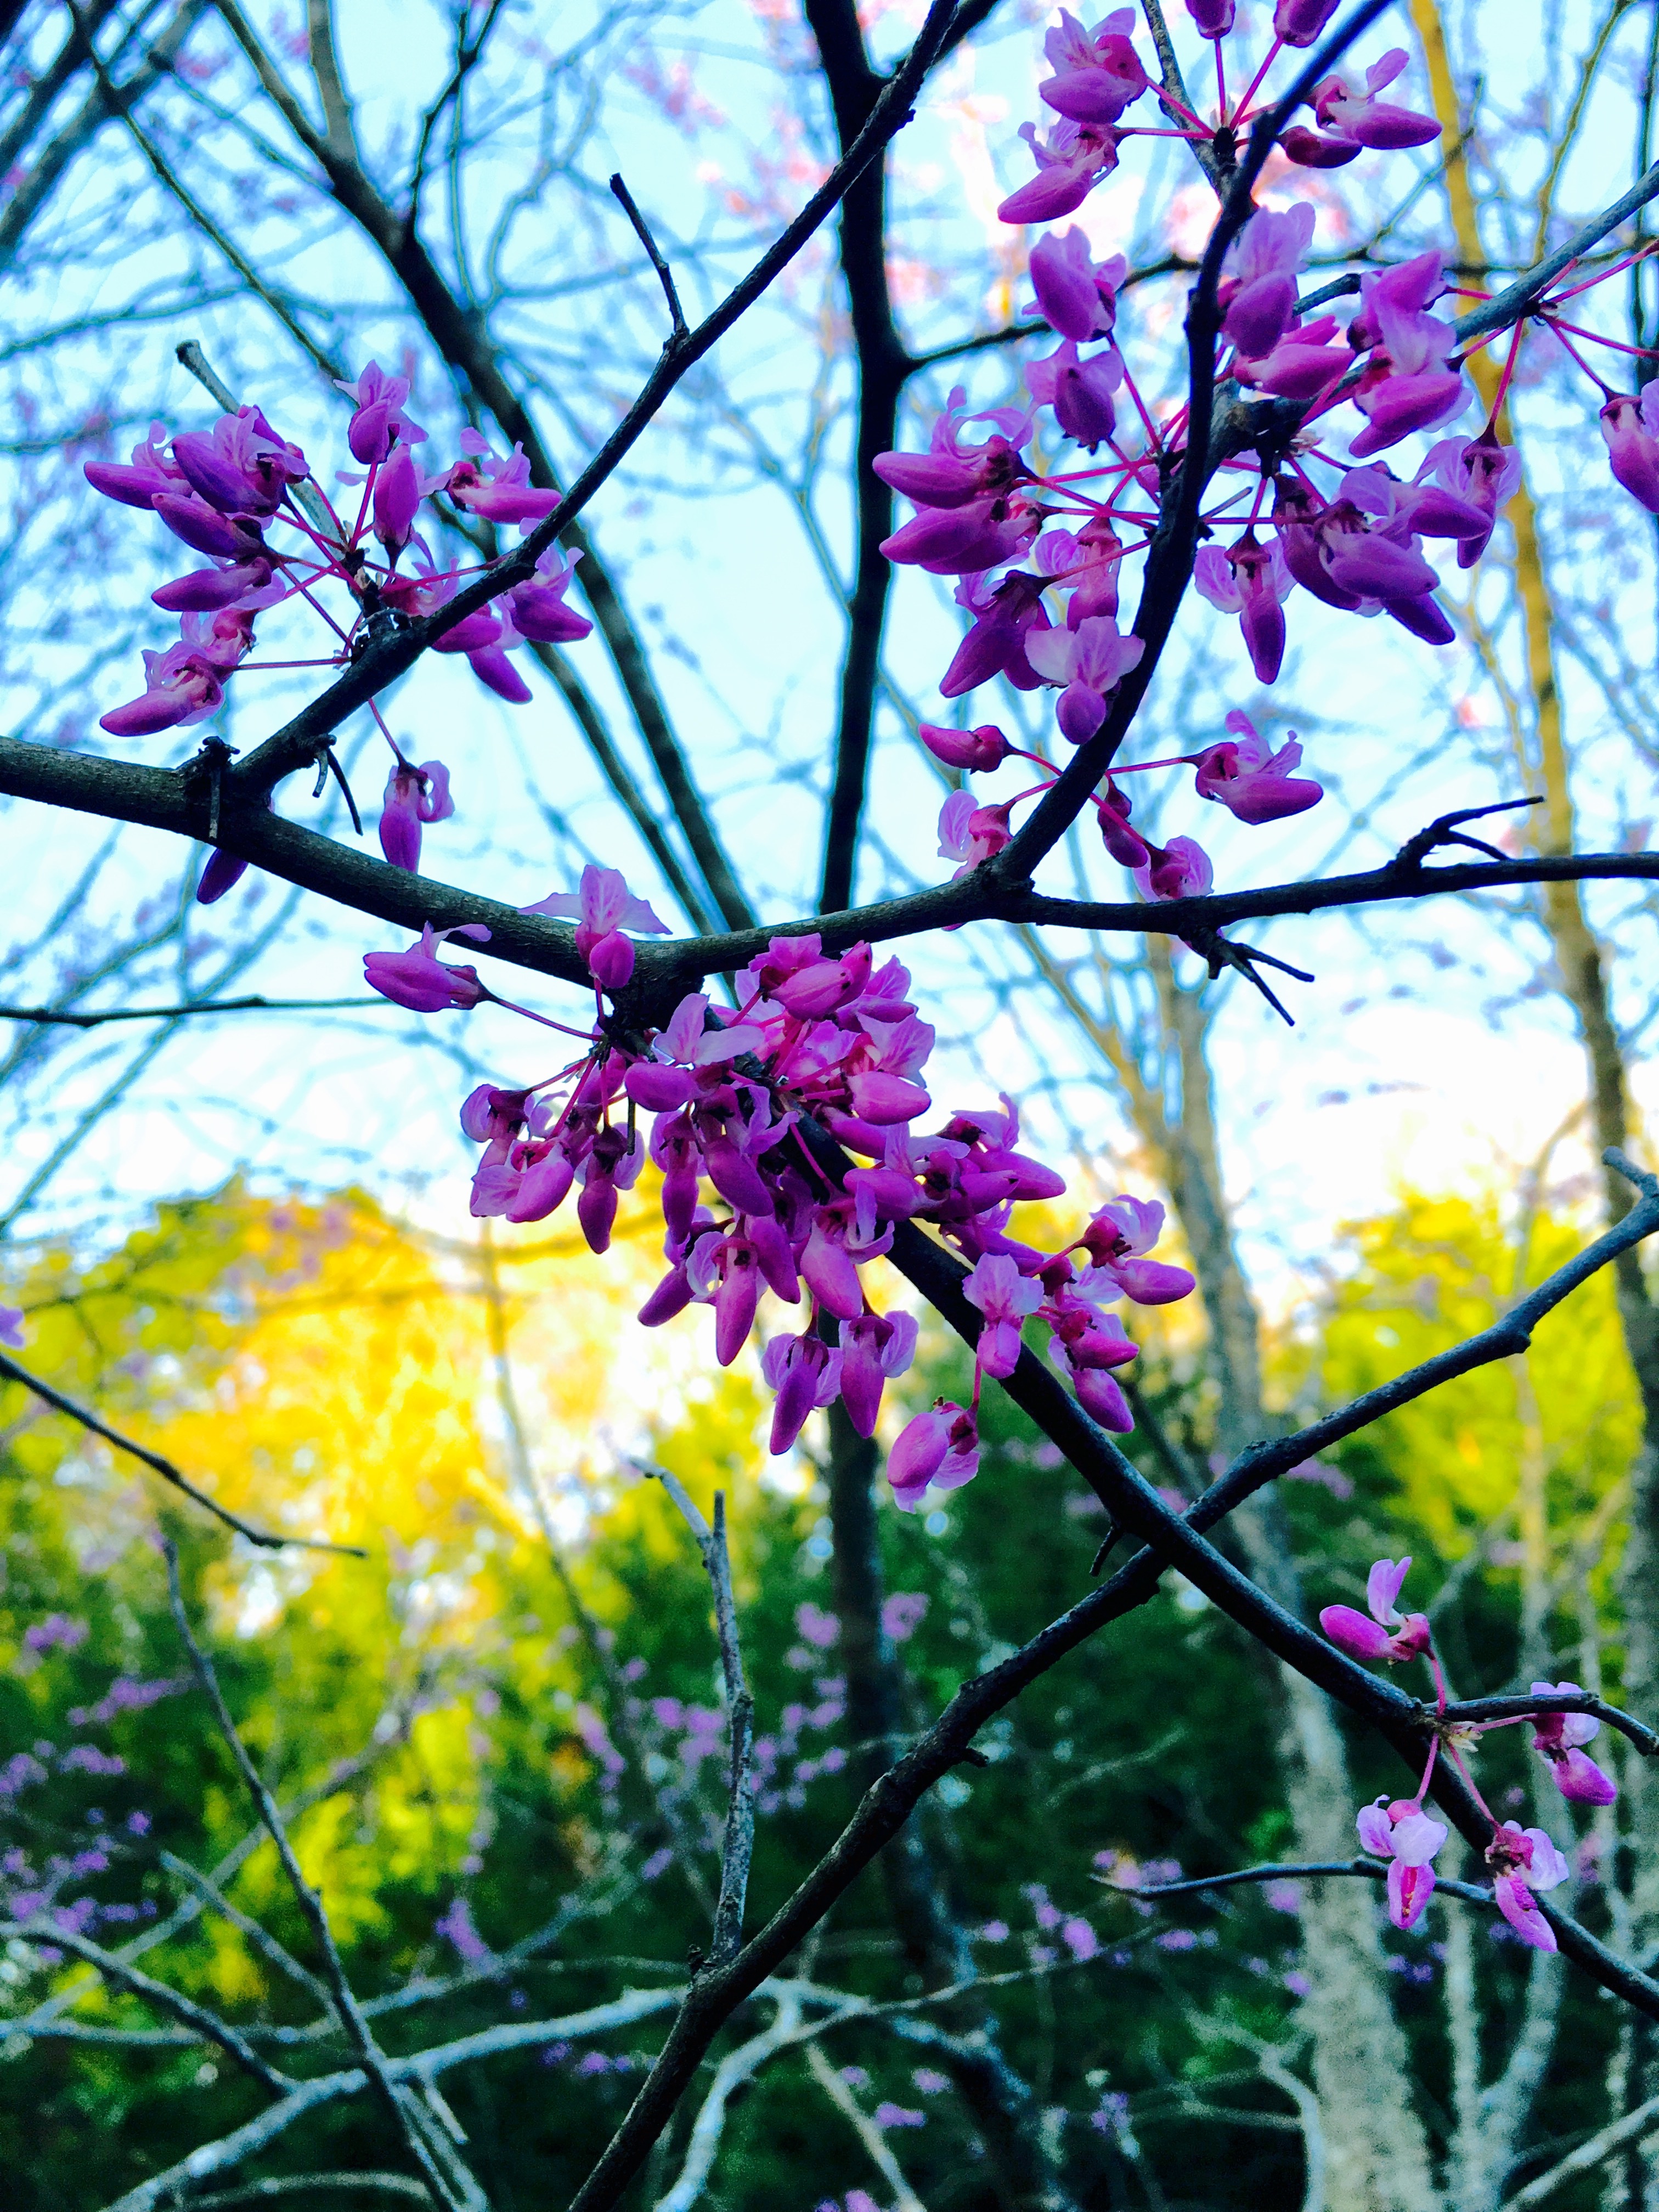
tree, nature, branch, blossom, plant, sunlight, leaf, flower, spring, botany, flora, season, wildflower, shrub, flowering plant, land plant